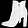
Label: Ankle boot